Egyptian Museum

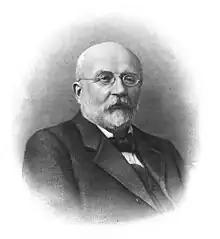
Gaston Maspero

The museum library was established at the time of the museum's opening, with funds allocated since 1899 for the purchase of books. The Egyptologist Maspero advocated for a permanent budget for acquiring books and appointed Dacros as the first librarian from 1903 to 1906. He was succeeded by several librarians, including Monier, who compiled a comprehensive catalog of the library's holdings until 1926. A significant turning point for the library occurred when Abdel Mohsen El-Khashab assumed its management. He was assisted by Diaa El-Din Abu Ghazi, who later became the head librarian in 1950. Abu Ghazi played a crucial role in preparing catalogues, increasing international exchanges, and expanding the library, which eventually grew to its current two-story size with two reading rooms and a storage area for publications.